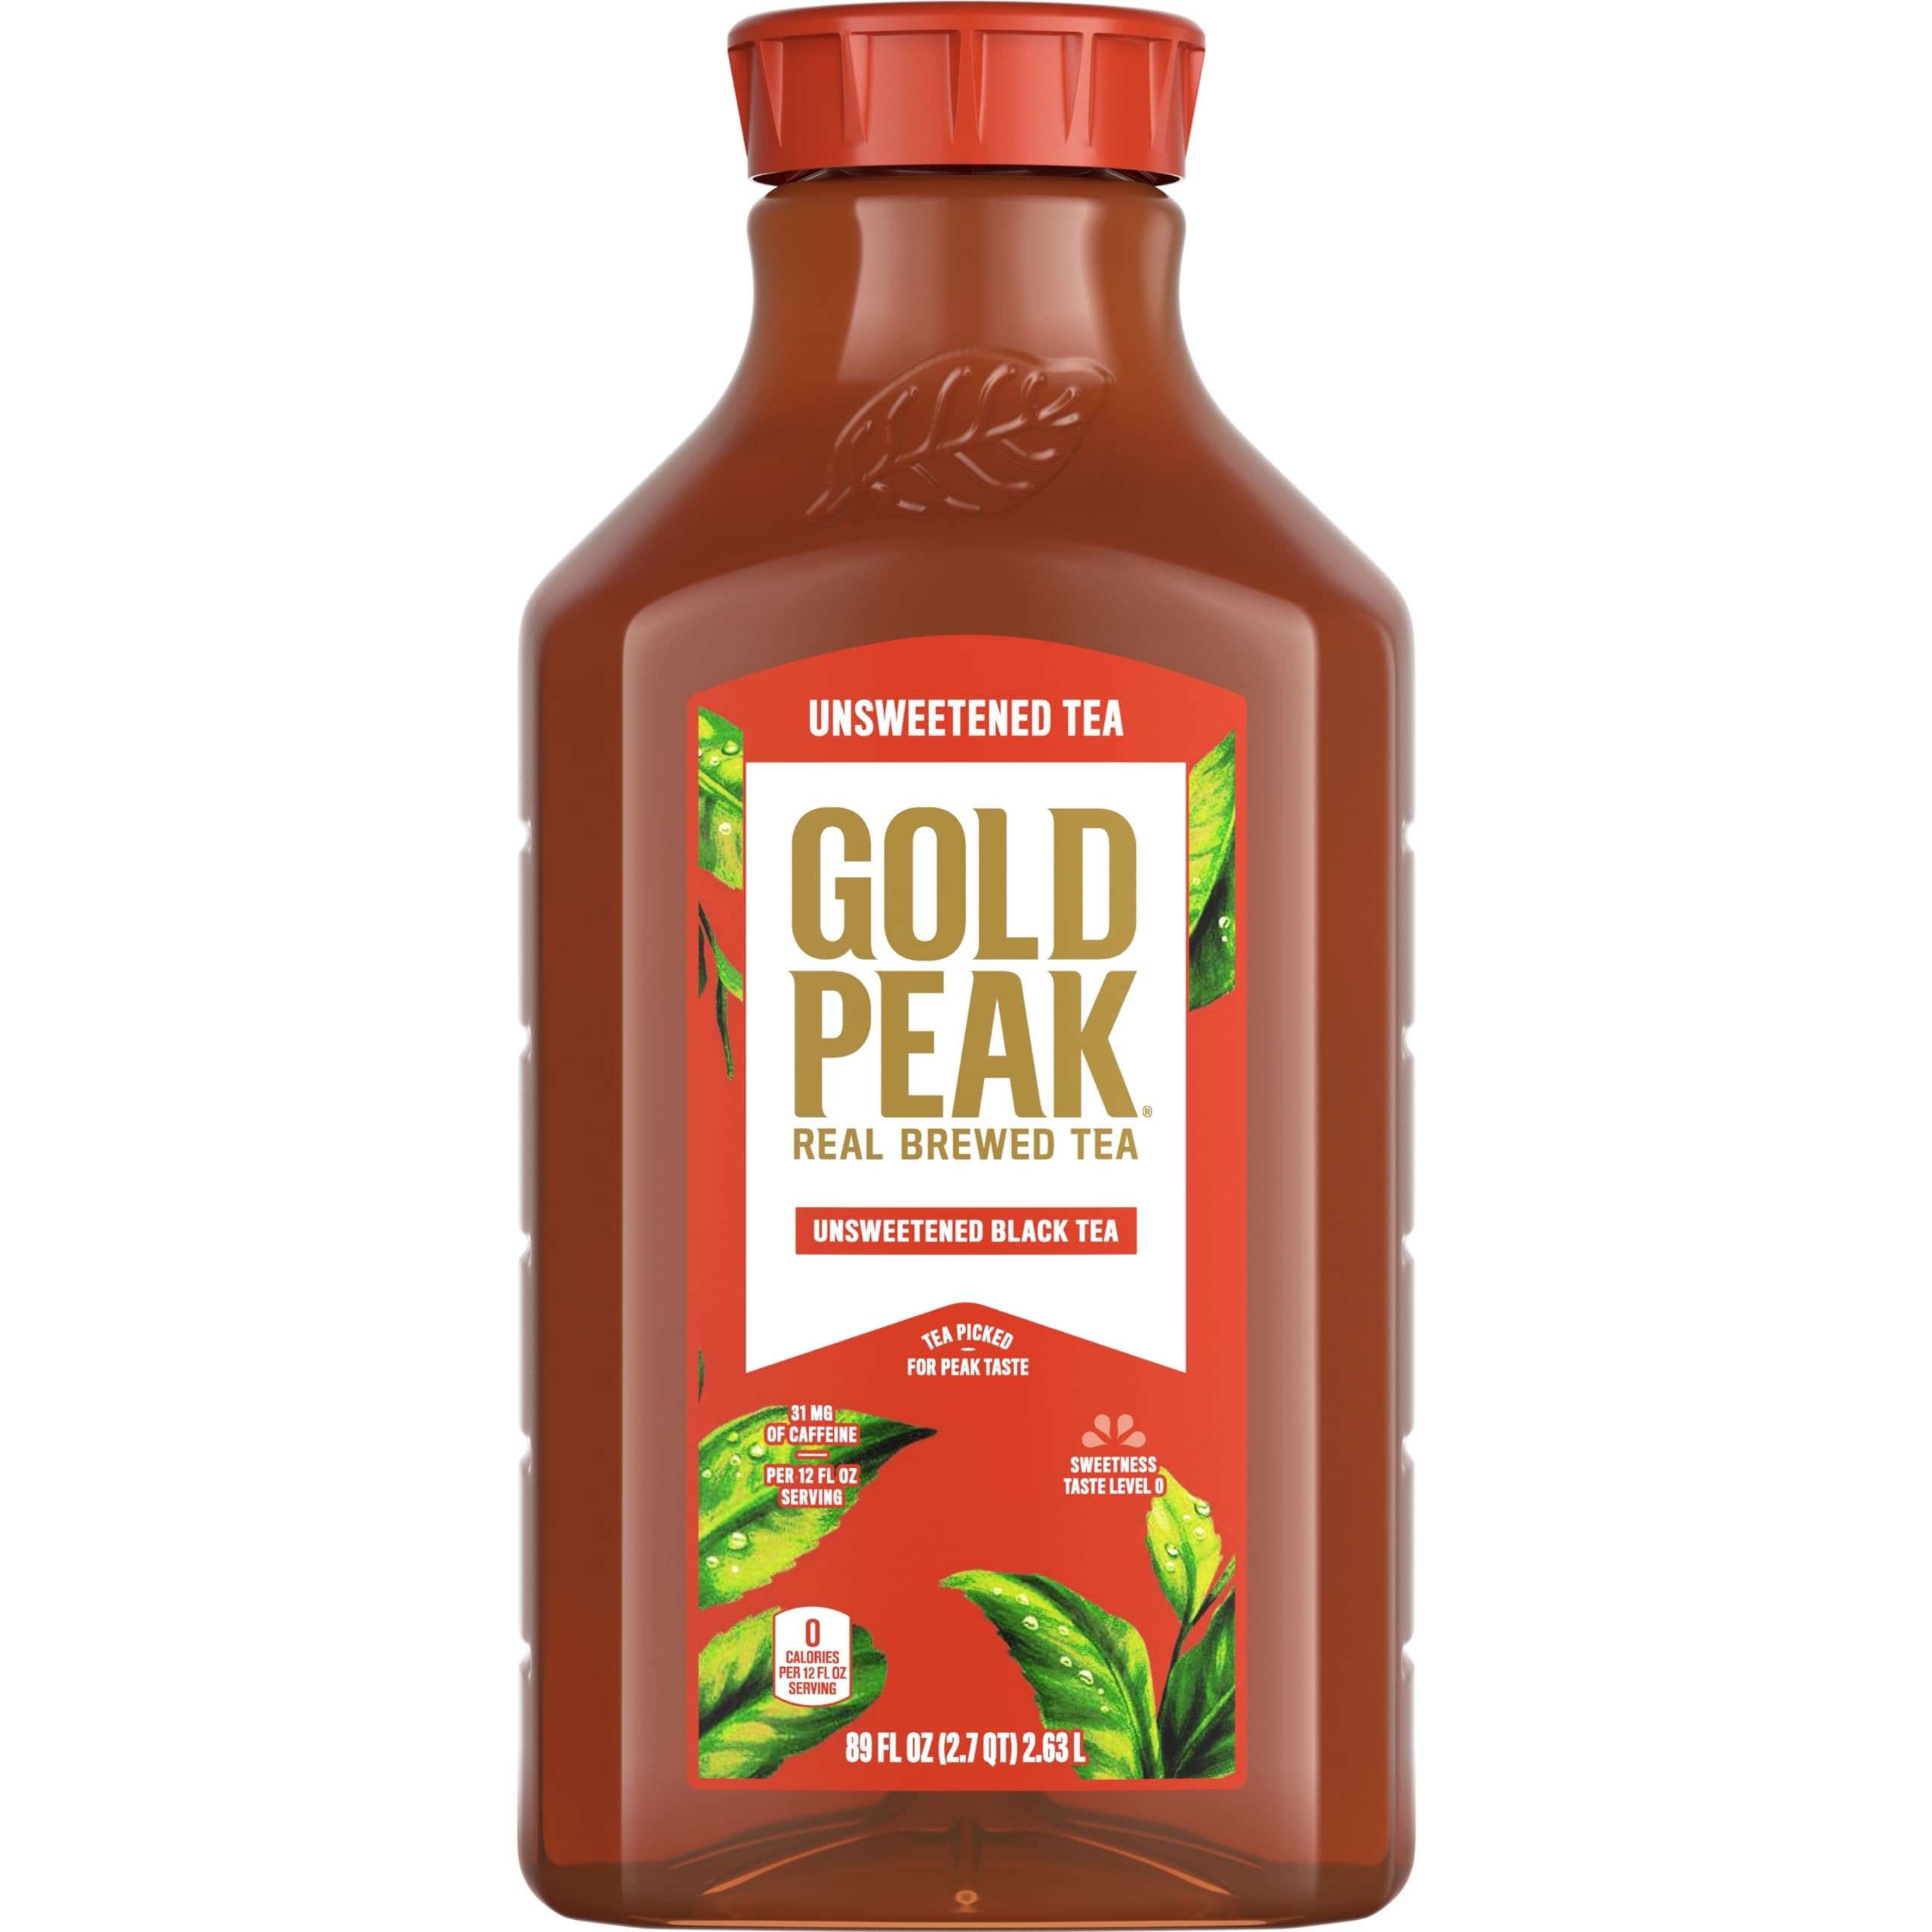
Item Name: Gold Peak 89oz Unsweet Tea No Handle
Bullet Point 1: There is a delicious taste of home for every occasion
Bullet Point 2: Enjoy the taste of Gold Peak Tea in a variety of flavors.
Bullet Point 3: Perfect size for drinking with meals, on the go, or any time
Bullet Point 4: Gold Peak Tea starts with high quality tea leaves and has no added preservatives for a home-brewed taste you'll love.
Value: 89.0
Unit: Fl Oz

Price: 4.19